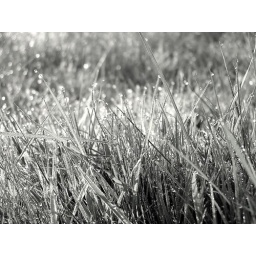
Green in black and white